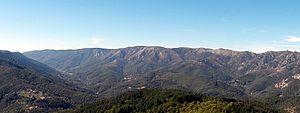
Vue du massif du Tanargue à partir de la Tour de Brison.
Le Tanargue est un massif français compris dans le Massif central, culminant à 1 511 mètres au sommet du Grand Tanargue. Allongé d'ouest en est sur 15 à 20 kilomètres, son pourtour fait environ 50 kilomètres pour une surface de 4 725,79 hectares. Il est surnommé « montagne du Tonnerre ». Le massif possède également un climat cévenol caractéristique, avec des cumuls annuels de précipitations parmi les plus hauts de France métropolitaine. En raison de ses particularités topographiques, géologiques et climatiques, il est une figure symbolique importante de l'Ardèche, ayant alimenté récits et représentations artistiques.
La Tour de Brison est une tour située en France sur la commune de Sanilhac, dans le département de l'Ardèche en région Rhône-Alpes.